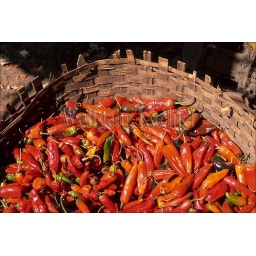
Ethiopia, bahar dar, market scene, red chili peppers in basket